Arkansas Post

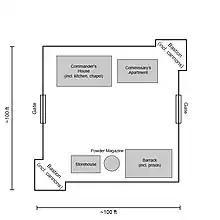
Diagram of the 1760s era stockade.

After the British defeated the French in the Seven Years' War and gained most of their North American territories east of the Mississippi, France ceded the area west of the Mississippi to Spain. This was in exchange for the British to gain land in Spanish Florida and give up any claims to Cuba. The post was officially ceded to Spain in 1763, but Spain did not take up its administration until 1771.